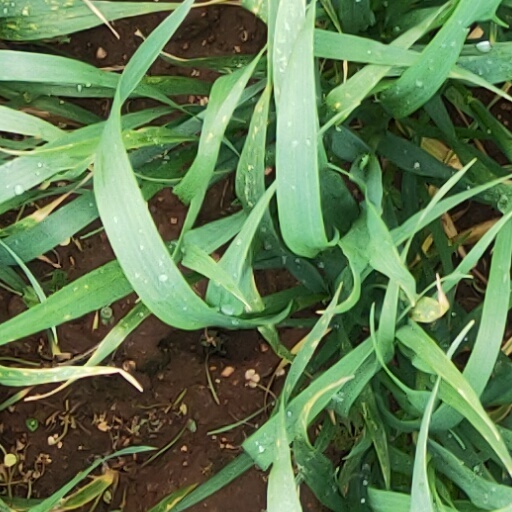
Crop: wheat